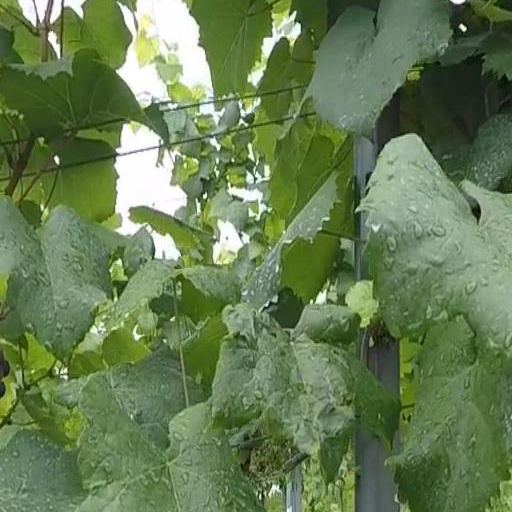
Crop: grape